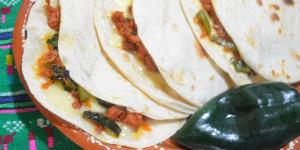
quesadillas nortenas